History of Kent, Ohio

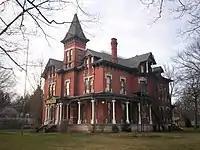
The home of Marvin Kent, built 1880 – 1884.

In 1863, a local businessman by the name of Marvin Kent was influential in bringing the Atlantic and Great Western Railroad through the village. The railroad reinvented the village as an important stop on the east-west line between St. Louis and New York City as it was also home to the railroad's maintenance yards and shops. To honor Marvin Kent the village was renamed Kent in 1864, although this change was not official until the village was incorporated on May 6, 1867.